Stan Reid

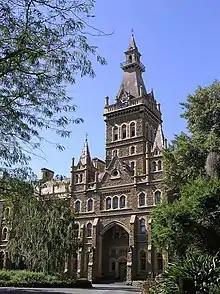
Ormond College, University of Melbourne

He attended Caulfield Grammar School, Scotch College, and the University of Melbourne, where he was a resident of Ormond College.